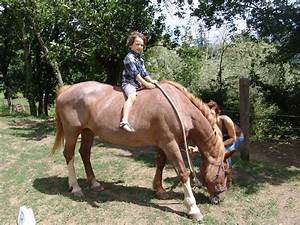
Label: cavallo